Myland

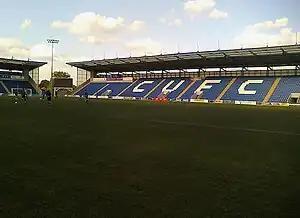
Colchester Community Stadium home ground of Colchester United

Colchester United F.C.'s ground, Colchester Community Stadium, is situated on former Cuckoo Farm land in the north of the parish. The stadium holds 10,105 spectators, and has been home to the club since 2008.